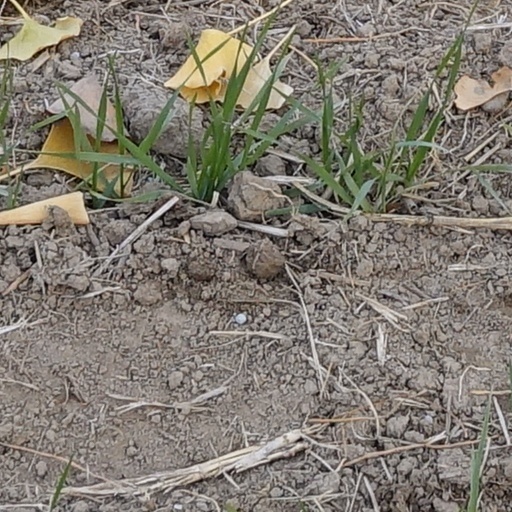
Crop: wheat